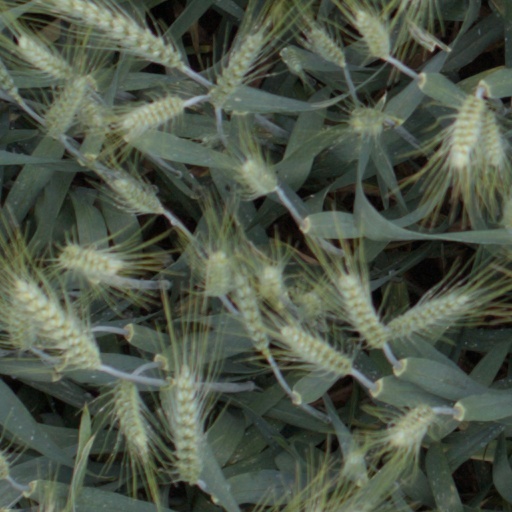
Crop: wheat